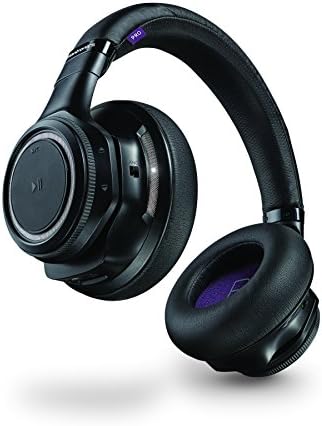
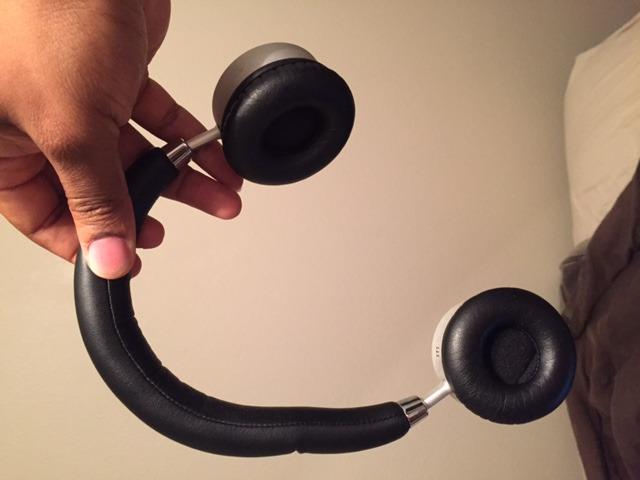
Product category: headphones
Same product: no